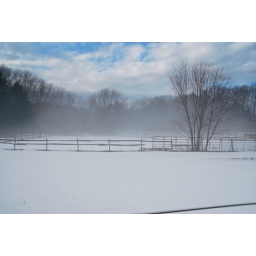
Fog on horse field in Old Brookville